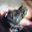
Label: frog